Wilhelm Heinrich Waagen

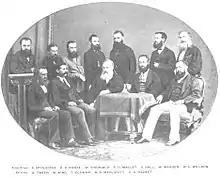
Geological Survey of India in 1870; Waagen is the second standing figure from the right.

Waagen was born in Munich, the son of a Prussian councillor and his wife, Nanette (née Schechner), who had been a singer. He studied locally and attended the lectures of Karl Theodor Ernst von Siebold and Albert Oppel at the University of Munich before going to the University of Zurich where he studied natural sciences. His first work was on the Jurassic of France, Swabia and Switzerland published in 1864.